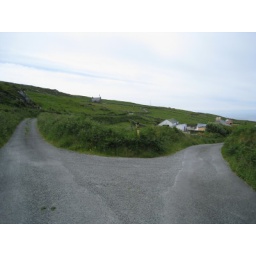
at a fork in the road the sign says go straight.